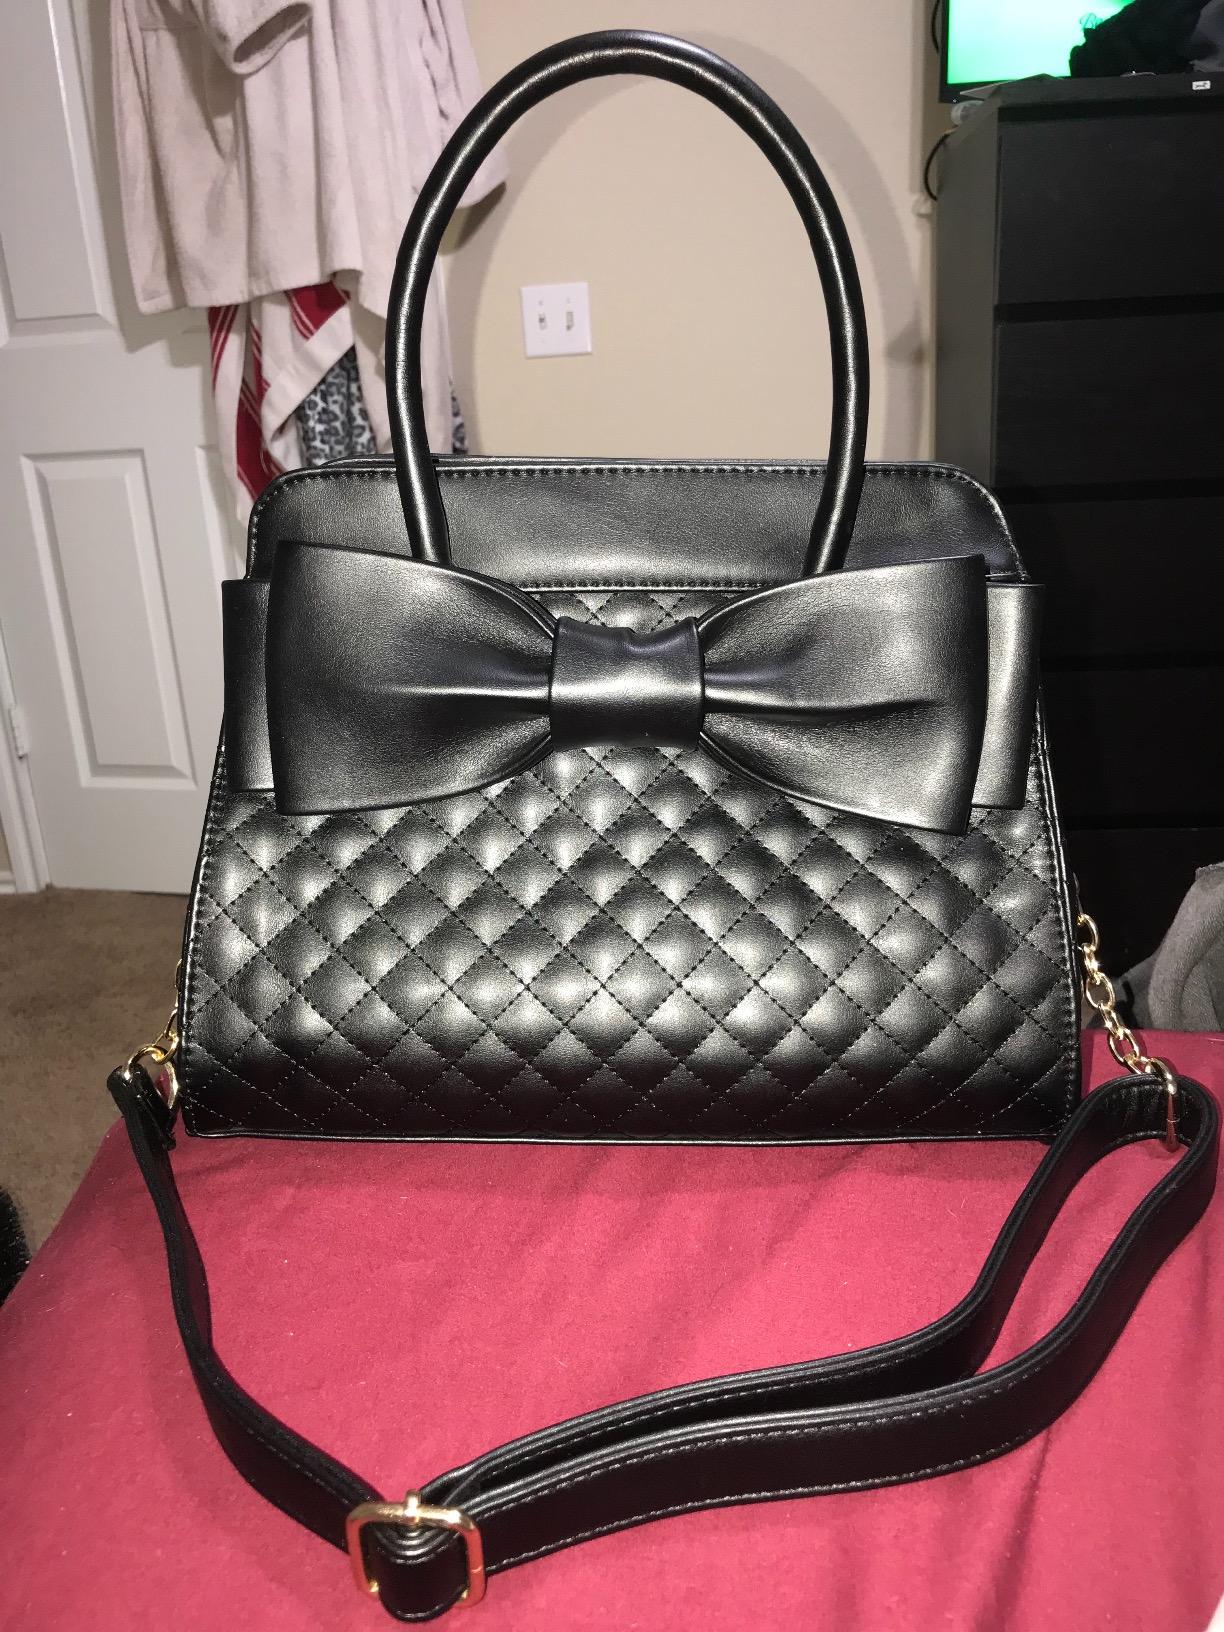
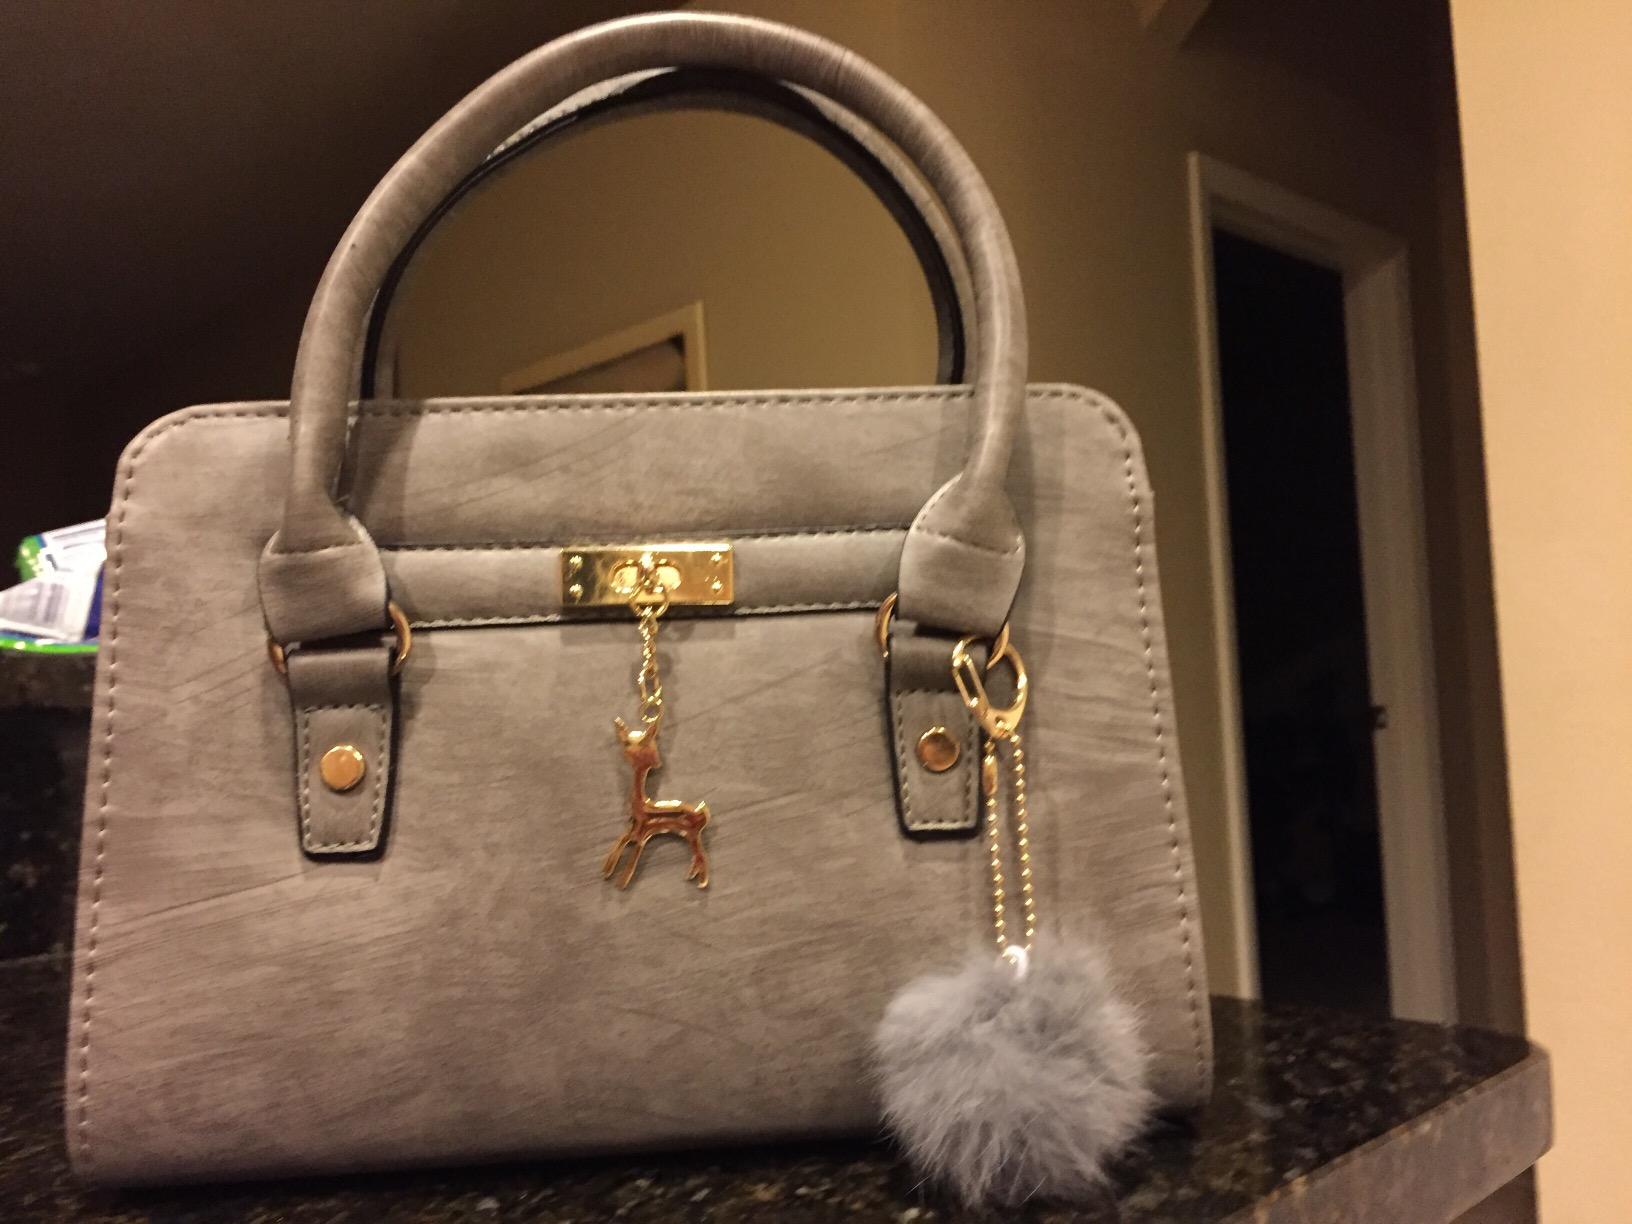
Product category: accessories_handbag
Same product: no